Salmon River (New York)

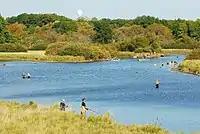
Salmon-seeking anglers on the lower Salmon River near Port Ontario in October 2007.

To support the growing Lake Ontario sportfishing industry, the Salmon River Fish Hatchery was built in 1980 on Beaverdam Brook, a tributary to the Salmon River near Altmar. The hatchery receives its Chinook, coho and steelhead broodstock directly from river-running fish that are allowed directly into the hatchery. The facility also raises brown trout and Atlantic salmon using eggs received from other facilities. In total, the hatchery raises nearly three million young fish for release into New York's waters each year.